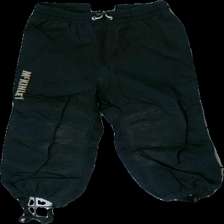
View: front
Type: Rain trousers
Category: Children
Brand: Mckinley (Intersport)
Colors: Black
Material: 100% nylone
Cut: Regular
Season: Autumn
Stains: Major
Damage location: bottom left
Damage 2 location: bottom left
Price range: <50
Recommended usage: Export
Description: svarta överdragsbyxor med fläckar över hela